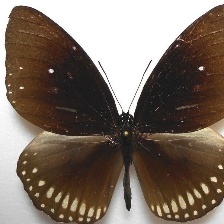
Species: BLUE SPOTTED CROW
Butterfly family (ImageNet category): monarch